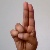
The image shows a hand gesture representing the letter 'U' in Indian Sign Language.